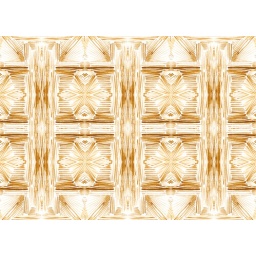
weave pattern originated from original cross hatching sketch book idea then I recreated it in gold paint.